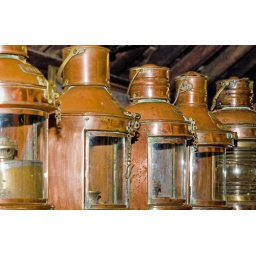
Brass fishing boat lamps in Fisheries museum, fife